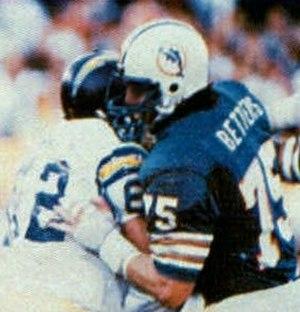
Douglas Lloyd Betters est un joueur américain de football américain.